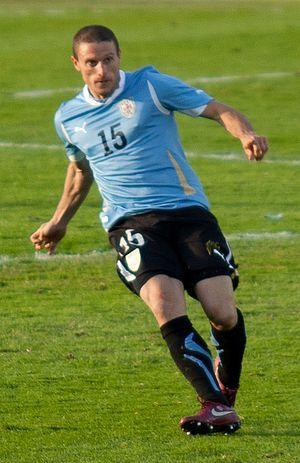
Diego Fernando Pérez Aguado est un ancien footballeur international uruguayen né le 18 mai 1980 à Montevideo qui évoluait au poste de milieu défensif.